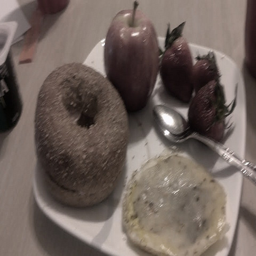
A breakfast plate with fruit and a bagel.
A square plate is loaded with a brown bagel and fruit.
A white plate with some breakfast food on it.
Plate with a bagel, egg, and various fruits.
The plate includes a bagel, an apple, strawberries, and an egg.